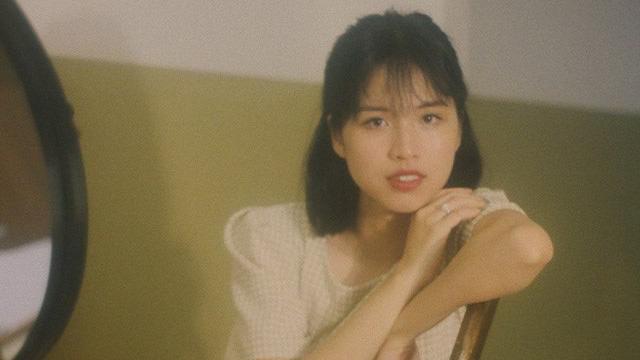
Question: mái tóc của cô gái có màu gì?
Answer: mái tóc của cô gái có màu đen